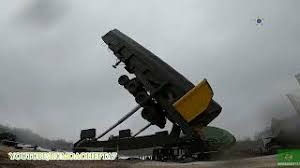
Label: Rs-24